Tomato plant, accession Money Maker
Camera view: tilt-top (135 deg); turntable rotation: 240 degrees
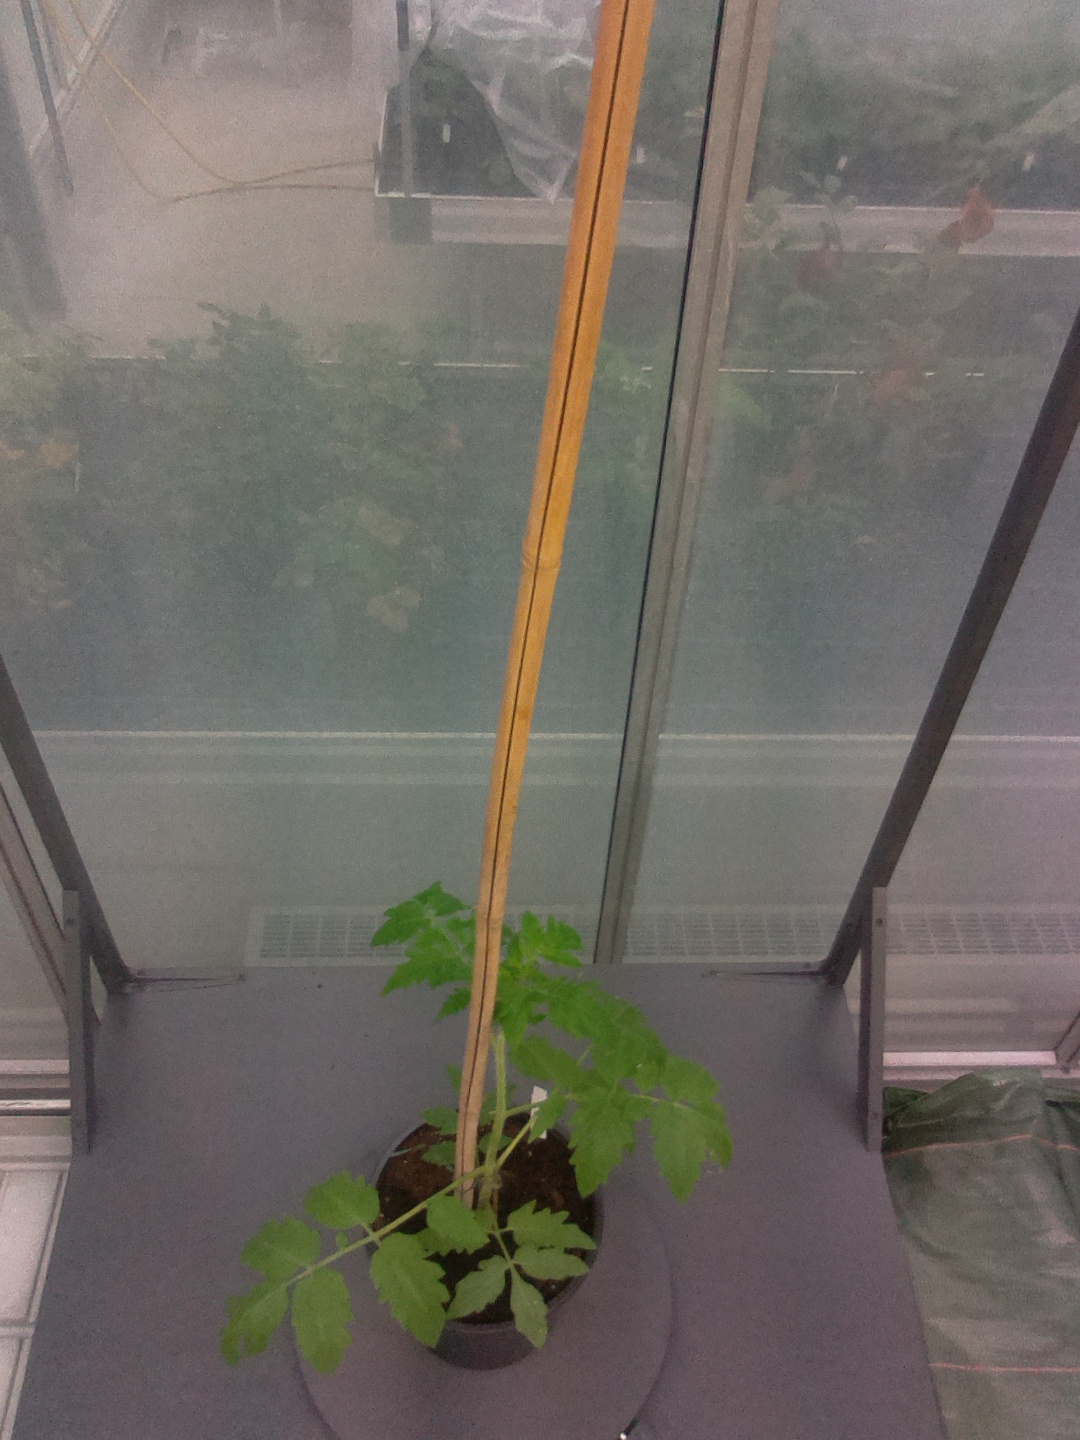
BBCH growth stage 13: 6 of true leaves visible